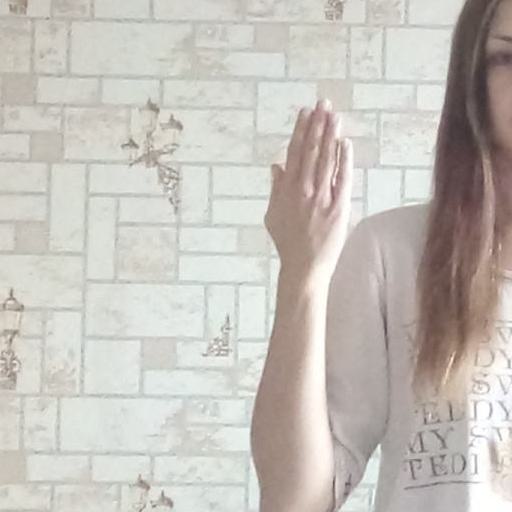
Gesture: stop_inverted